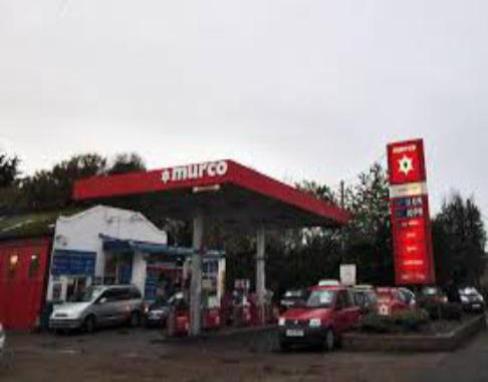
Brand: murco-1
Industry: Electronic